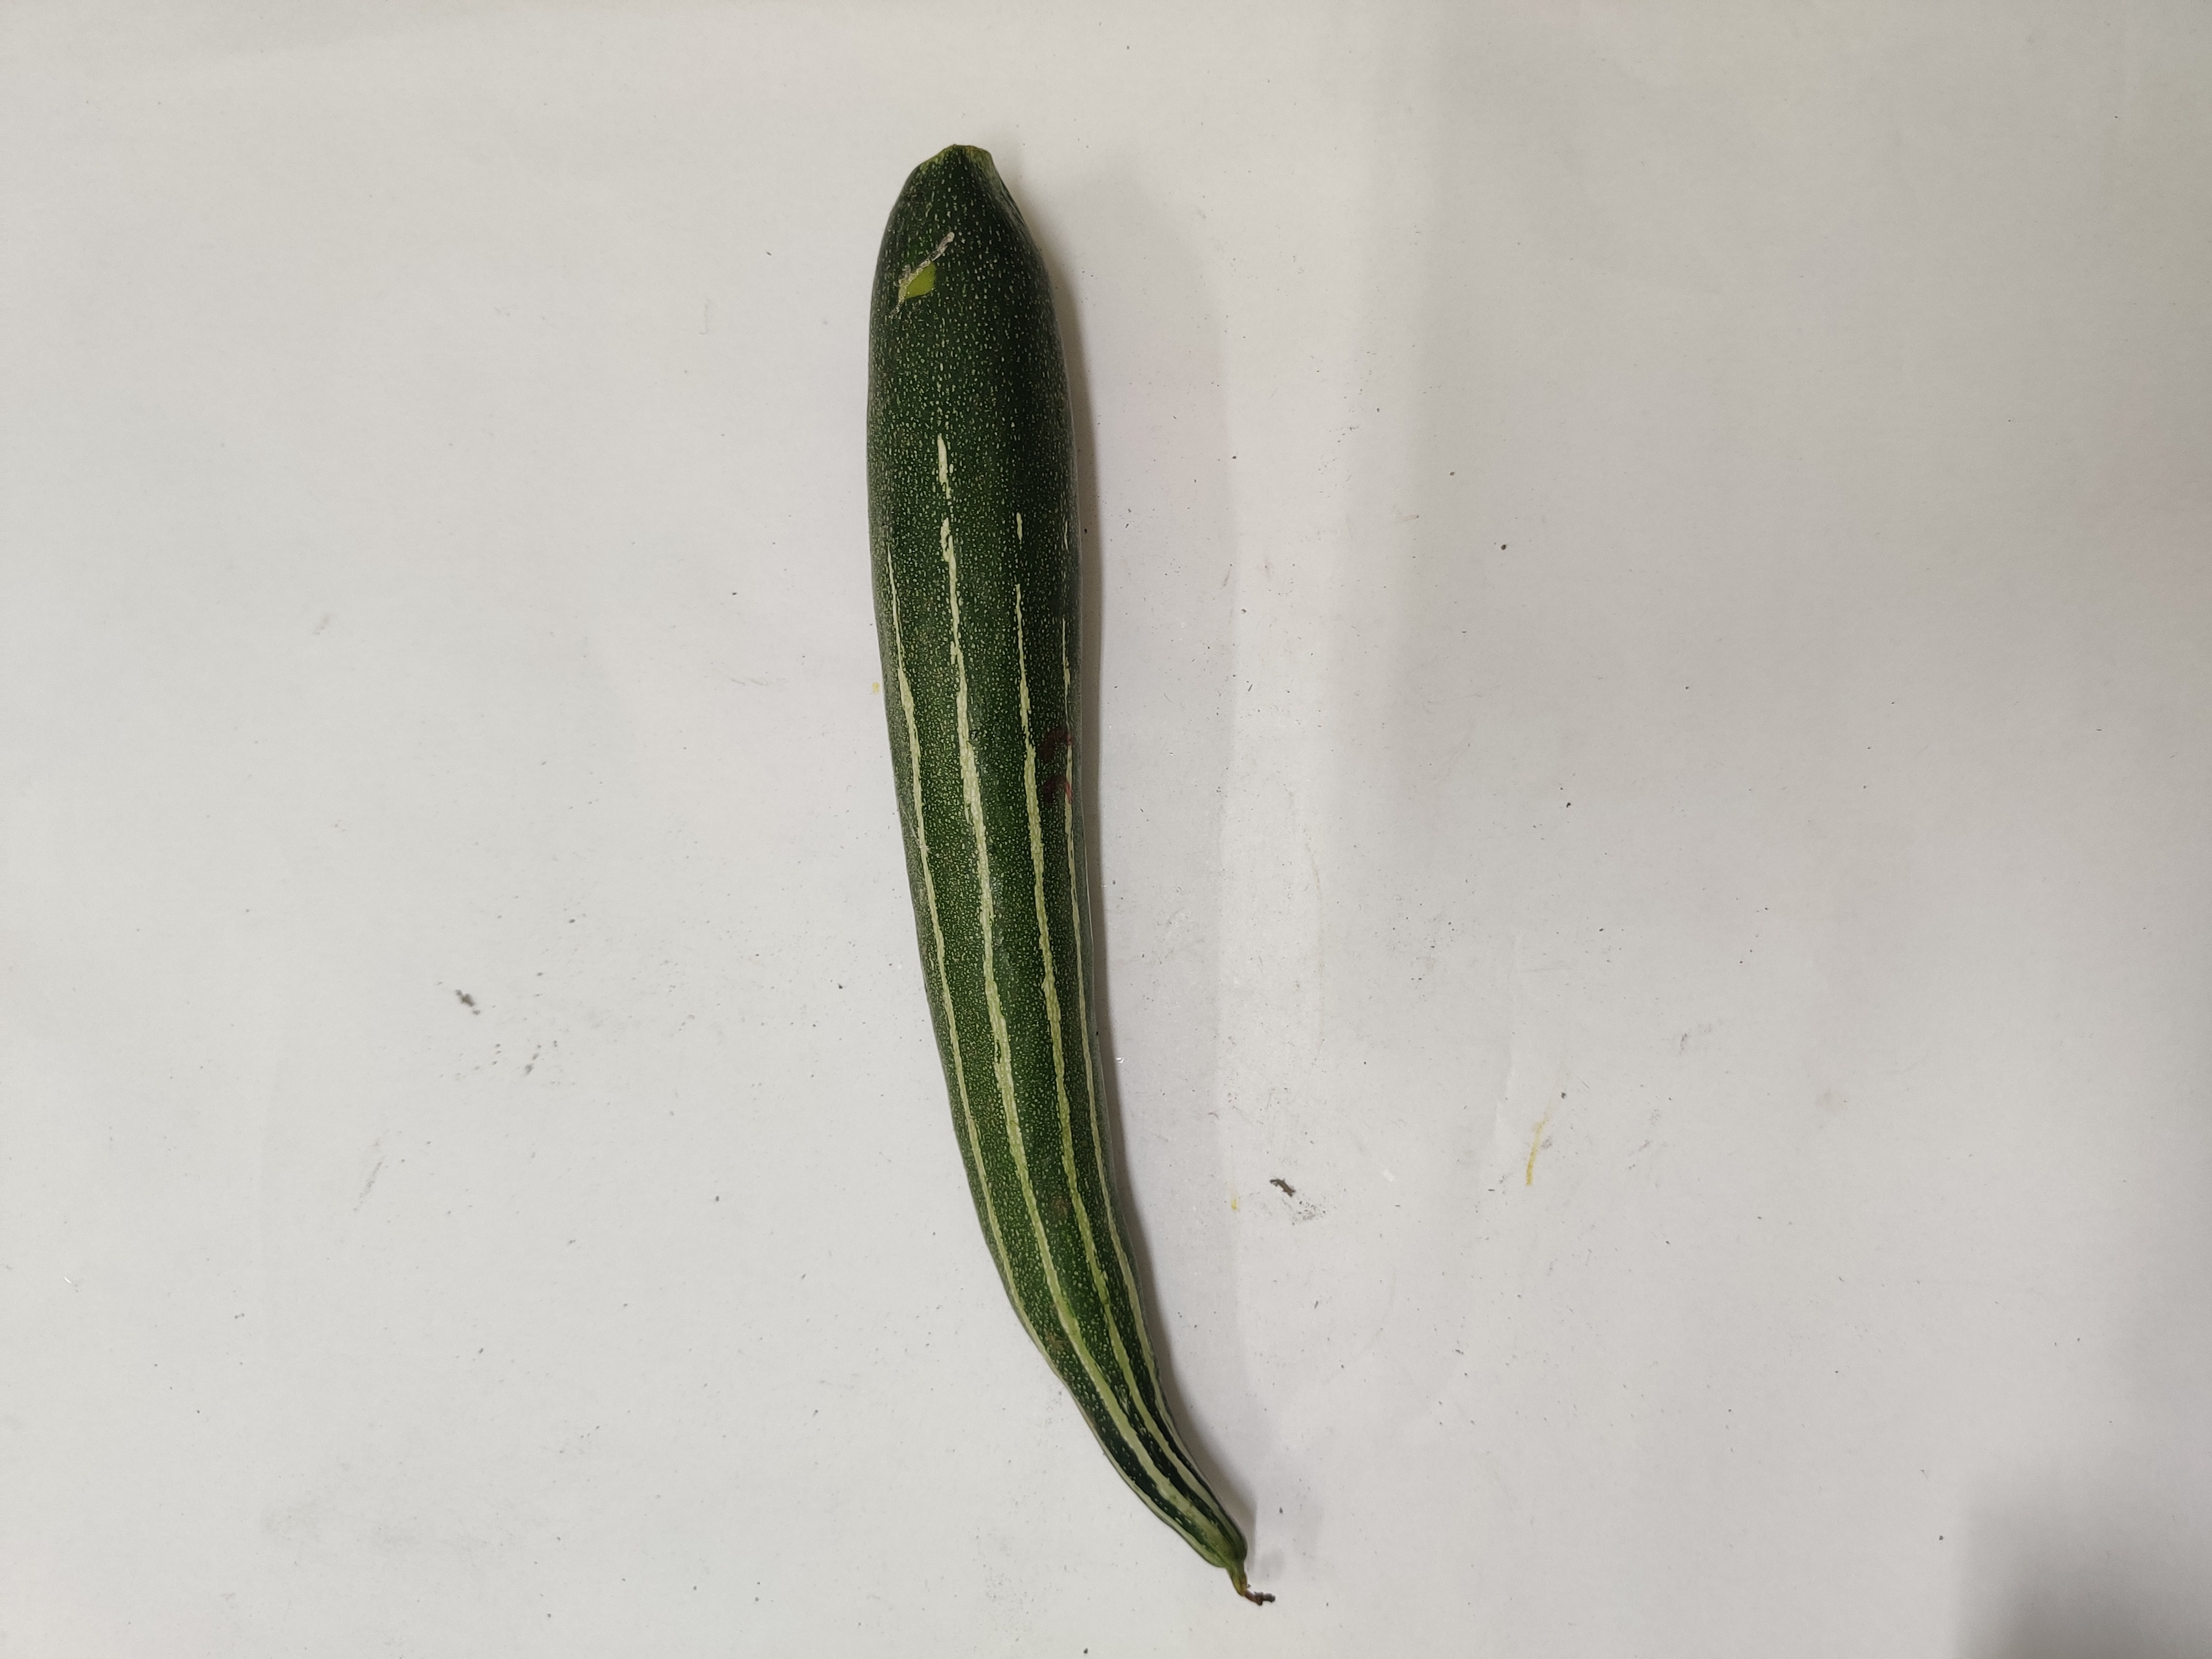
Crop: Snake Gourd
Condition: Damaged